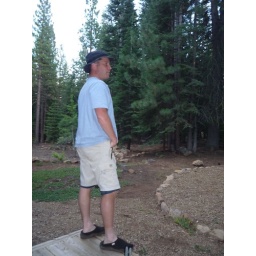
Matt considering breaking in on the horse shoe game...